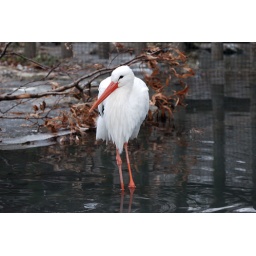
White stork standing in water